Elizabeth Noble Shor

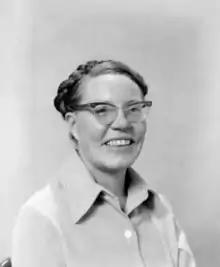
Betty Shor in 1977.

Elizabeth Noble Shor (April 21, 1930 – October 13, 2013) was an American historian and scientist. Her entire career was at the Scripps Institution of Oceanography in La Jolla, California. Shor was a noted historian for the institution.